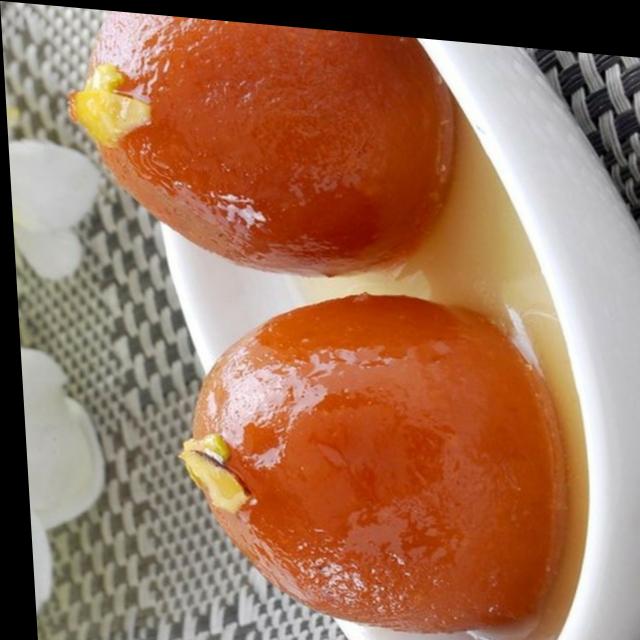
Dish: gulab_jamun